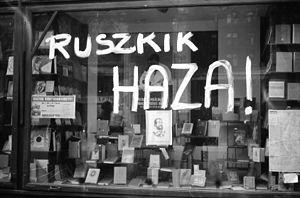
L'insurrection de Budapest ou révolution de 1956 désigne la révolte populaire spontanée contre le régime communiste hongrois et ses politiques imposées par l'Union des républiques socialistes soviétiques qui dura du 23 octobre au 10 novembre 1956.